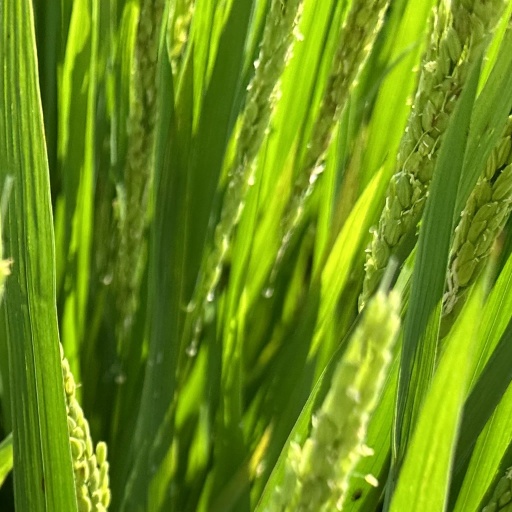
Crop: rice